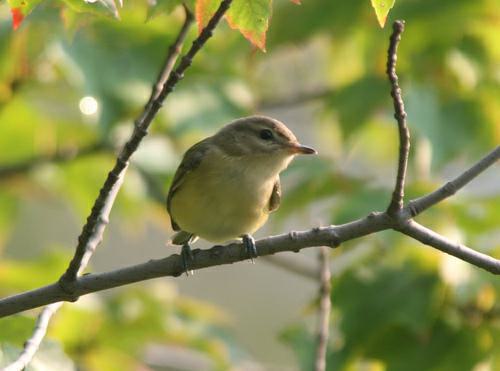
A photo of a warbling vireo